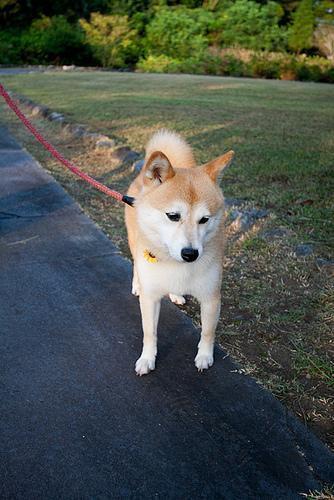
shiba inu